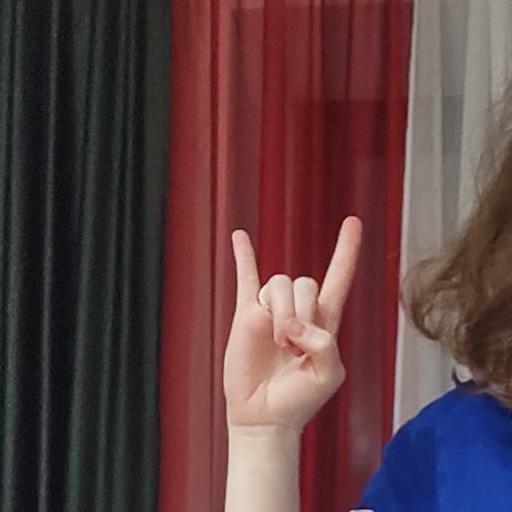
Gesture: rock